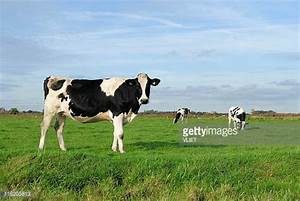
Label: cow